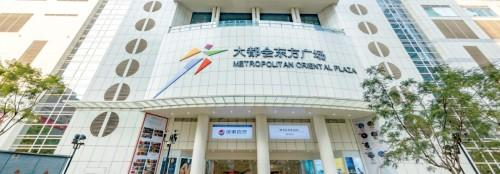
地标名称：大都会东方广场
所在城市：重庆市·江北区